Mil horas

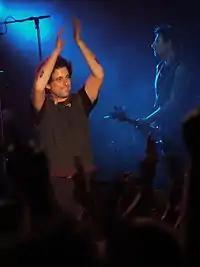
Andrés Calamaro, author and composer of the song.

"Mil horas" is a song by Argentine band Los Abuelos de la Nada, included in the second album "Vasos y besos", published in 1983. Composed by keyboardist and singer Andrés Calamaro, the song became one of the band's biggest successes. It holds 5th place on the top 100 best songs of the 80s in Spanish list according to VH1 Latin America, and the 14th place on the top 100 hits of Argentine rock by Rolling Stone.